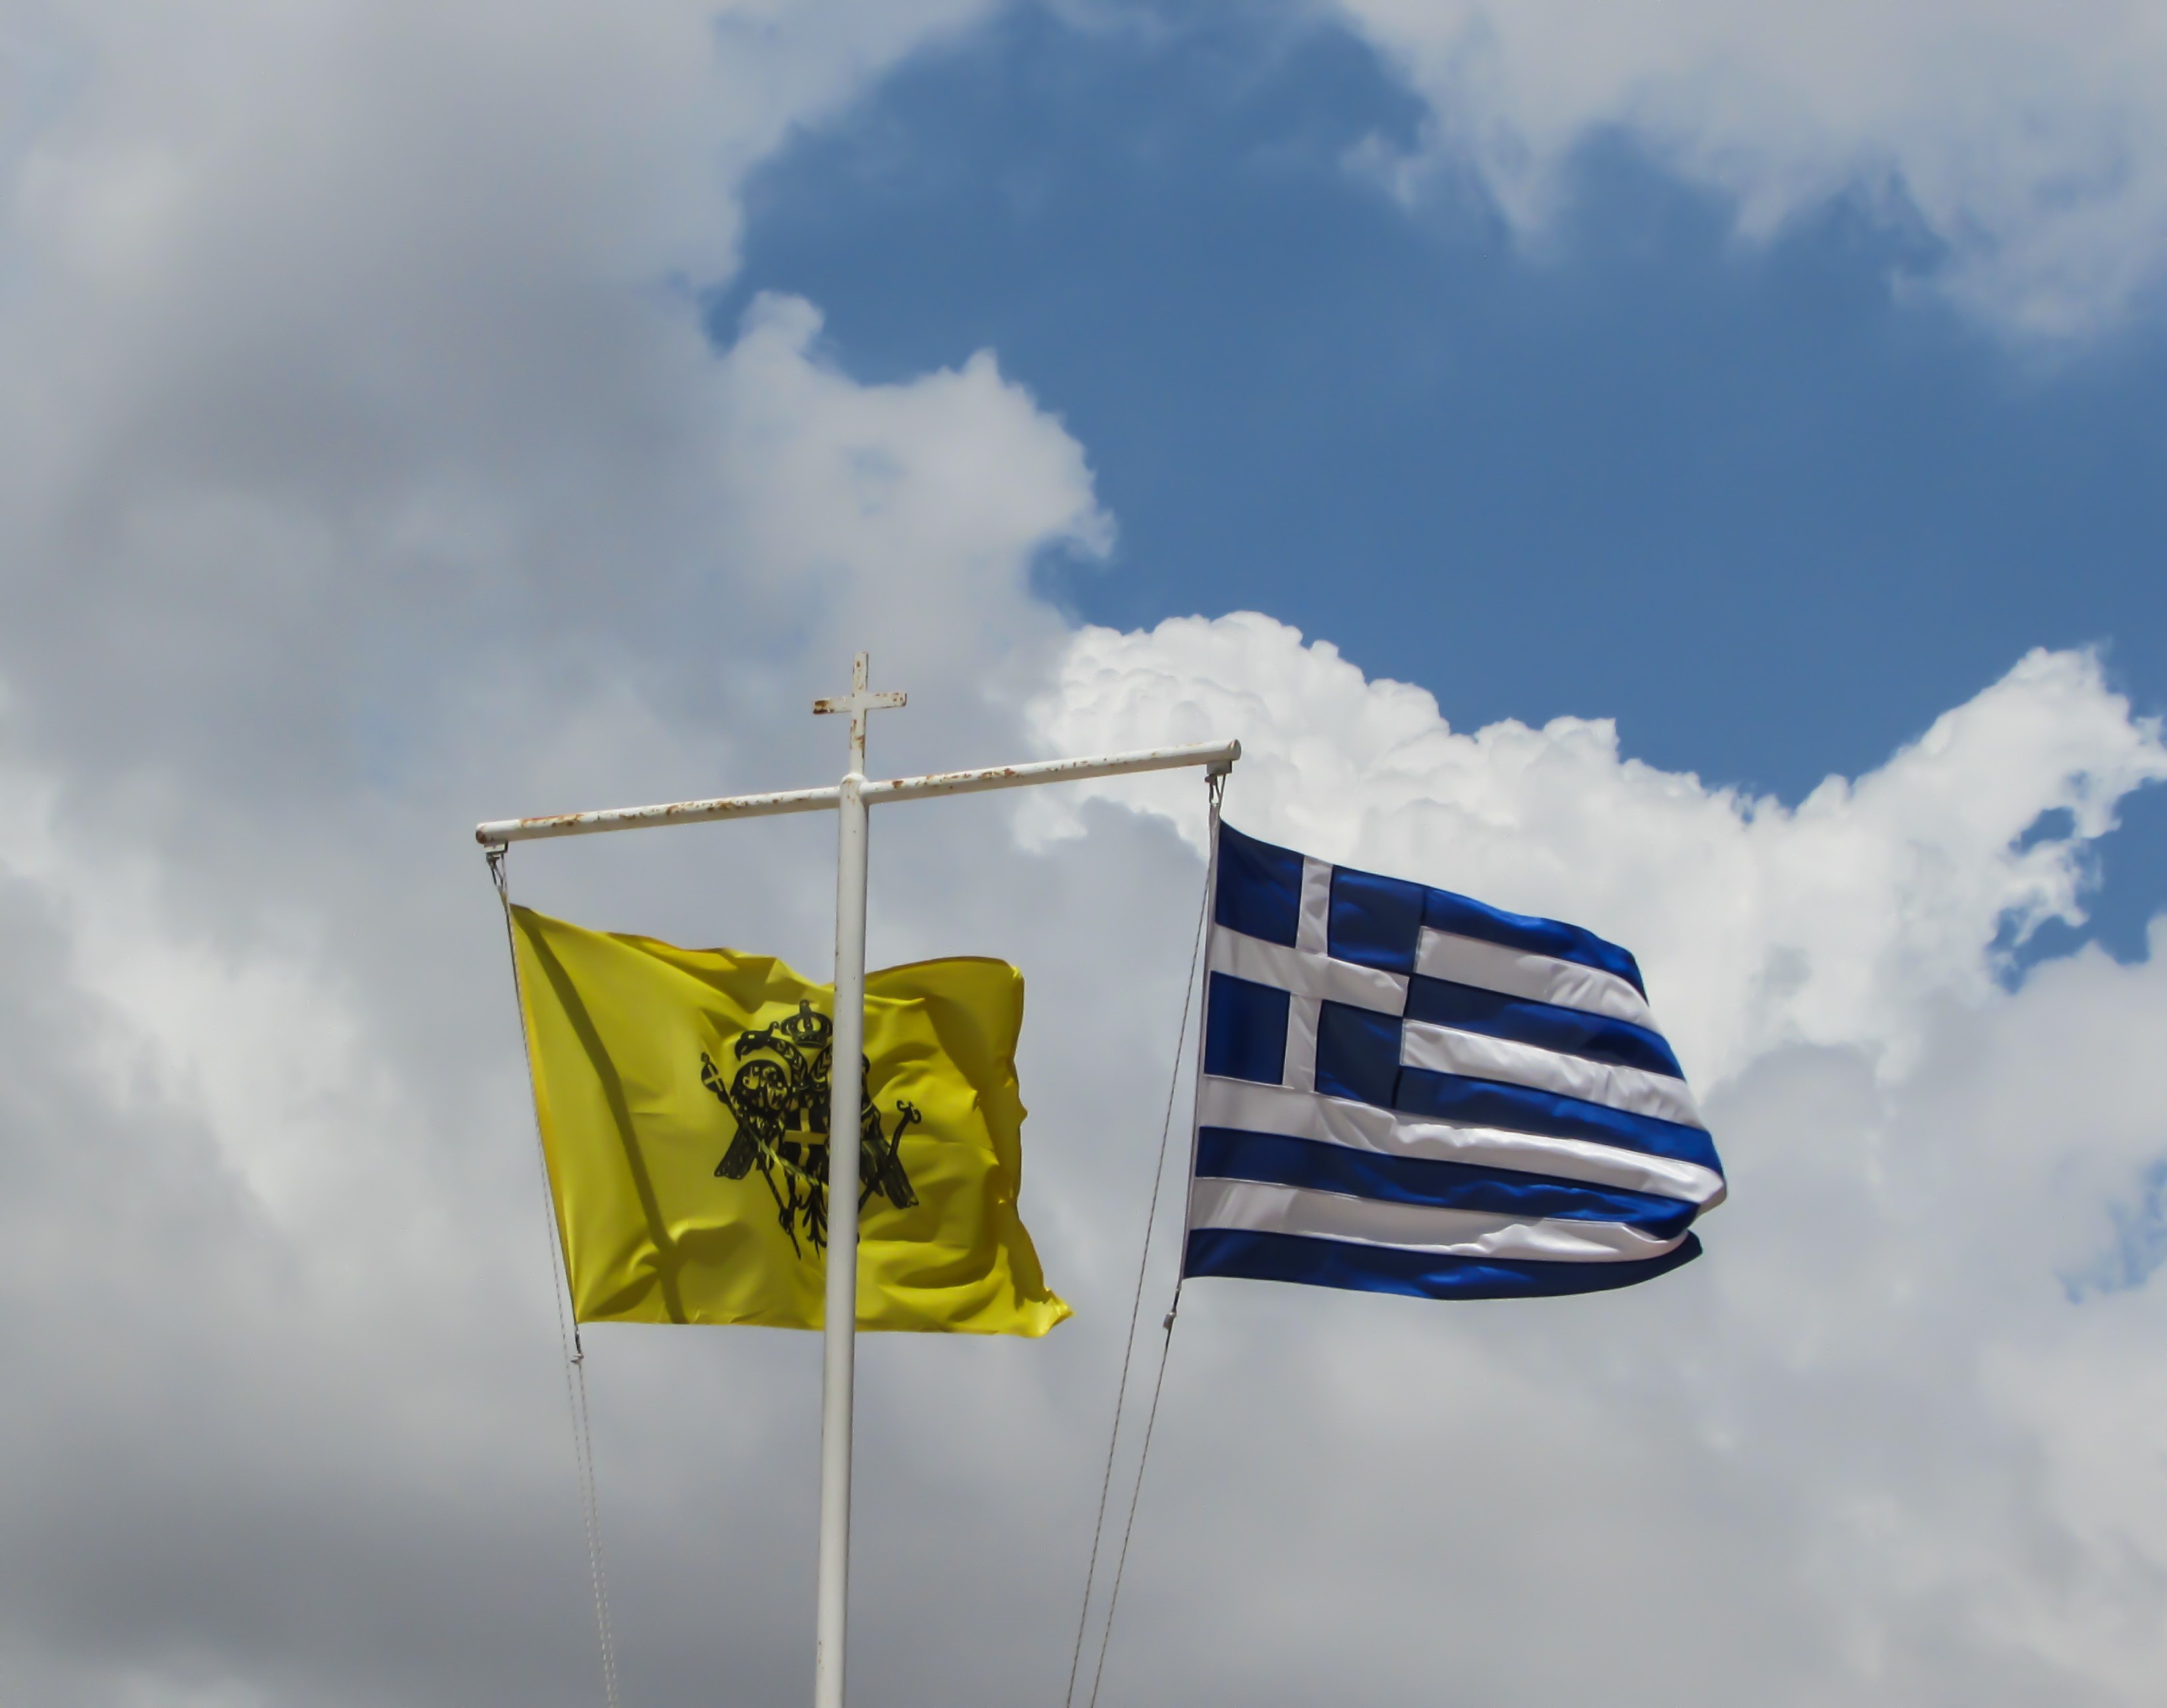
cloud, sky, wind, country, symbol, flag, blue, patriotism, clouds, flags, greece, nation, waving, byzantium, atmosphere of earth